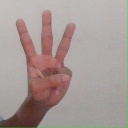
अक्षर: व